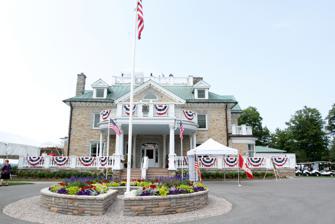
Building: Lornado
Country: Canada
Year built: 1908
Residence of the US ambassador to Canada Lornado General information Type Official residence Town or city Ottawa , Ontario Country Canada Completed 1908 Client Warren Y. Soper Owner United States government (since 1935) Technical details Floor count 2.5 Grounds 10 acres (4.0 ha) Other information Number of rooms 32 Website U.S. Ambassador's Residence in Ottawa Lornado is the official residence of the United States Ambassador to Canada . It is located in the Rockcliffe Park area of Ottawa , Ontario . History The front of Lornado on July 4 , 2015 U.S. Ambassador to Canada Kelly Craft (left) hosting members of the Performing Arts Center Consortium at Lornado in 2017 The house was built in 1908 for Warren Y. Soper, an American-born, Ottawa-based industrialist. Soper was the co-founder of the Ottawa Electric Railway Company —Ottawa's first public transit system—and the Ottawa Car Company . The home was constructed on the Soper family's cottage property. In homage to one of his favorite novels, Lorna Doone , Soper named the property "Lornado", a name it has kept to this day. The United States government purchased the property in 1935 from the Soper family. From 1935 to 1938, the mansion was slightly modified by the United States Department of State , but it still retains many of its Edwardian influences. Despite modernization and refurbishing projects over the years, the interior of Lornado has kept its architectural integrity and much of its original decor. The home still uses some of its original heirloom furnishings and features original artwork on loan from American artists. The 32-room, 2 + 1 ⁄ 2 -story limestone building commands a central place on the grounds of the property, which encompasses ten acres of land. The property includes manicured lawns and landscaped gardens, a greenhouse, maintenance buildings, and a gatehouse. Ornamental shelters located below Lornado and several other houses along the Rockcliffe Park Driveway testify to Soper's company's streetcar line, which once traveled this route. Access to the home is via Rockcliffe Road, a restricted access road guarded by the Royal Canadian Mounted Police . Another entrance at Manor Avenue is off limits. The house is located amongst several other diplomatic residences, and it is walking distance to Rideau Hall , the official residence of the Governor General of Canada . Lornado is surrounded by a wall of trees and located above Rockcliffe Park, next to a parkway alongside the Ottawa River . Lornado was the first diplomatic residence to be established in Rockcliffe Park, and it has since been joined by numerous diplomatic residences, including that of the Holy See . Over the years, many distinguished Americans and Canadians have been guests at Lornado. The list includes many U.S. Presidents and all Canadian Prime Ministers since 1935. American and Canadian visitors have included students, trade delegations, military officers, state governors, congressmen, diplomats, entrepreneurs, academics, bankers, artists, industrialists, educators, and U.S. and Canadian government officials. Lornado is the venue for the American ambassador's annual 4th of July celebration, when guests (including embassy staff, their families, and other invited persons) enjoy the spectacular grounds and sophisticated cuisine, mark the anniversary of 1776, hear the anthems of both countries, and witness the U.S. Marine Guards perform their flag drill, the Presentation of the Colors . See also 190 Coltrin Road – Rockcliffe Park home of the Pakistani High Commissioner to Canada Australia House – home to the Australian High Commissioner in Ottawa Earnscliffe – home to the British High Commission in Canada References